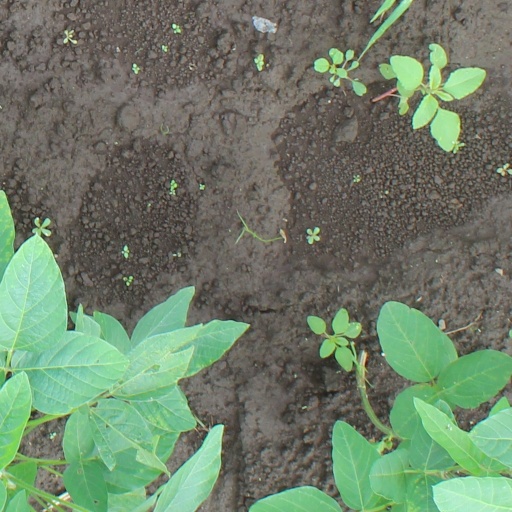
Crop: soybean